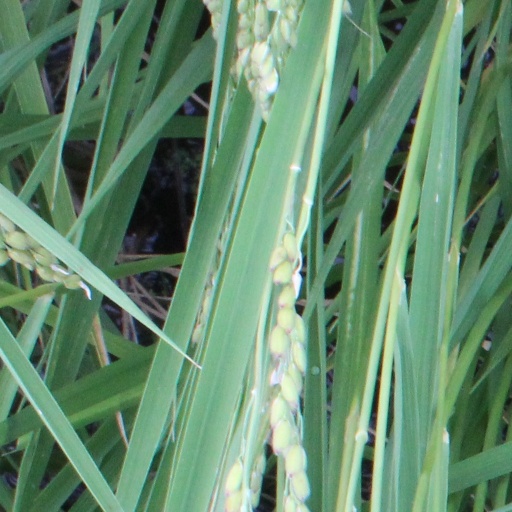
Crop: rice